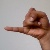
The image shows a hand gesture representing the letter 'J' in Indian Sign Language.